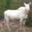
Label: deer